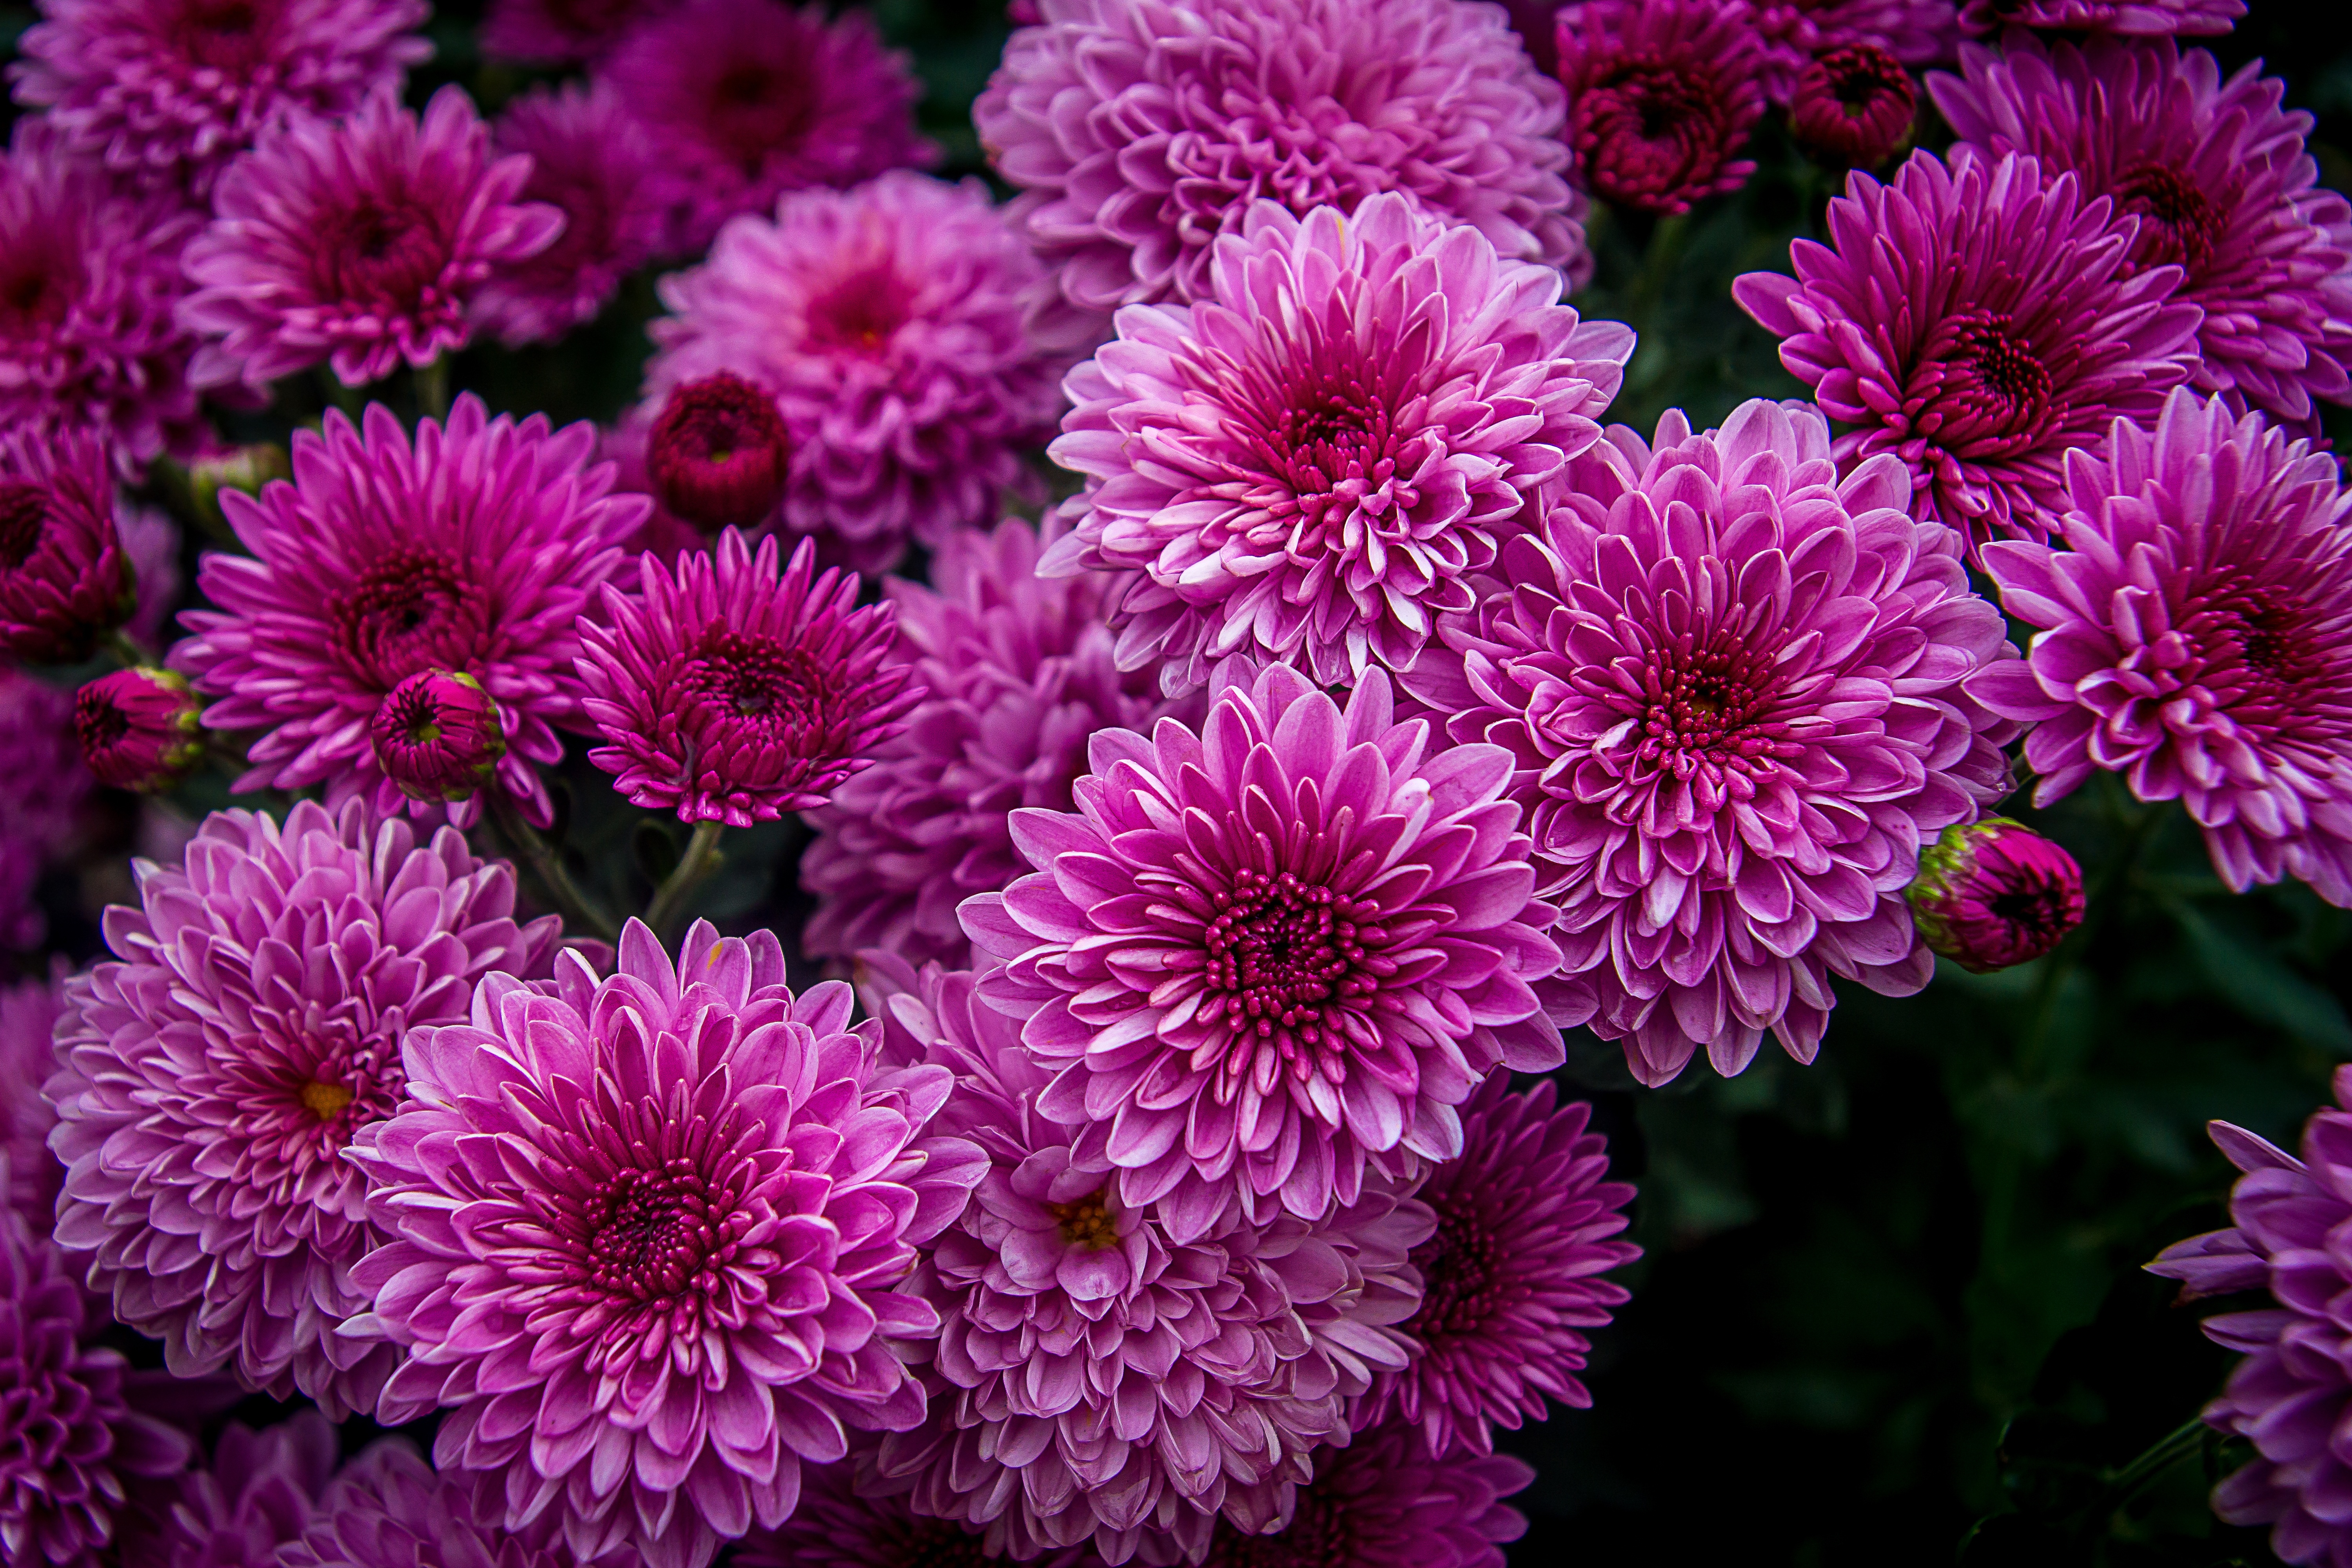
plant, flower, purple, petal, floral, flora, purple flowers, aster, flowering plant, daisy family, asterales, annual plant, land plant, chrysanths